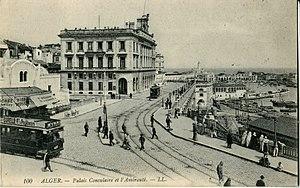
Carte postale ancienne éditée par LL, n°100
La Société des Chemins de fer sur route d'Algérie a exploité un réseau de chemins à voie étroite en Algérie, entre 1894 et 1935, dans le département d'Alger.
Le tramway d'Alger, est un réseau de tramway qui dessert l'agglomération d'Alger, capitale de l'Algérie. En 2015, il comprend une ligne de 23,2 km avec 38 stations reliant Les Fusillés et Dergana.